Smeerenburgbreen

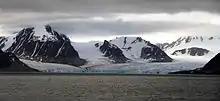
Smeerenburgbreen Björnfjorden from NW

Smeerenburgbreen is a glacier in Albert I Land at Spitsbergen, Svalbard. It is located east of Reuschhalvøya. The glacier debouches into Bjørnfjorden, the inner part of Smeerenburgfjorden. Smeerenburg was the name of a Dutch whaling station from the 17th century located on Amsterdam Island.